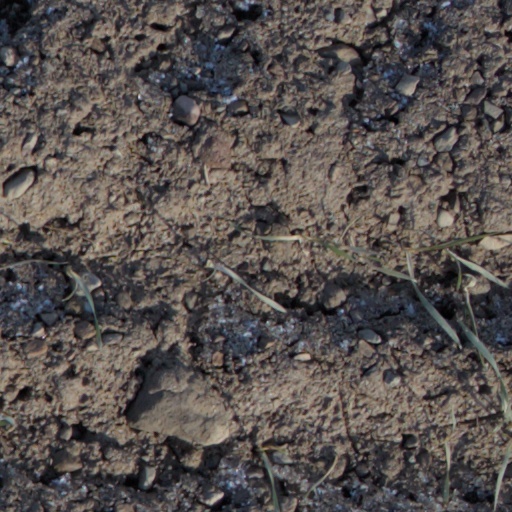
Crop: wheat